Mike Person

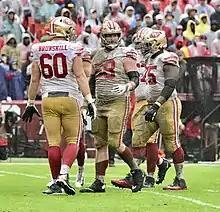
Person with the 49ers in 2019

On March 3, 2019, Person signed a three-year, $9 million contract extension with the 49ers. In 2019, the 49ers reached Super Bowl LIV, but lost 31-20 to the Kansas City Chiefs.